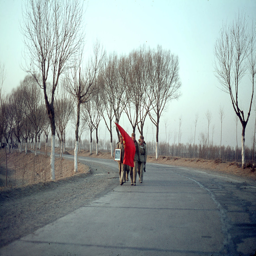
the of the red guards on the road .